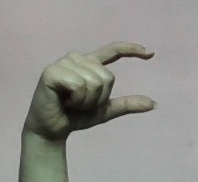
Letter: dal